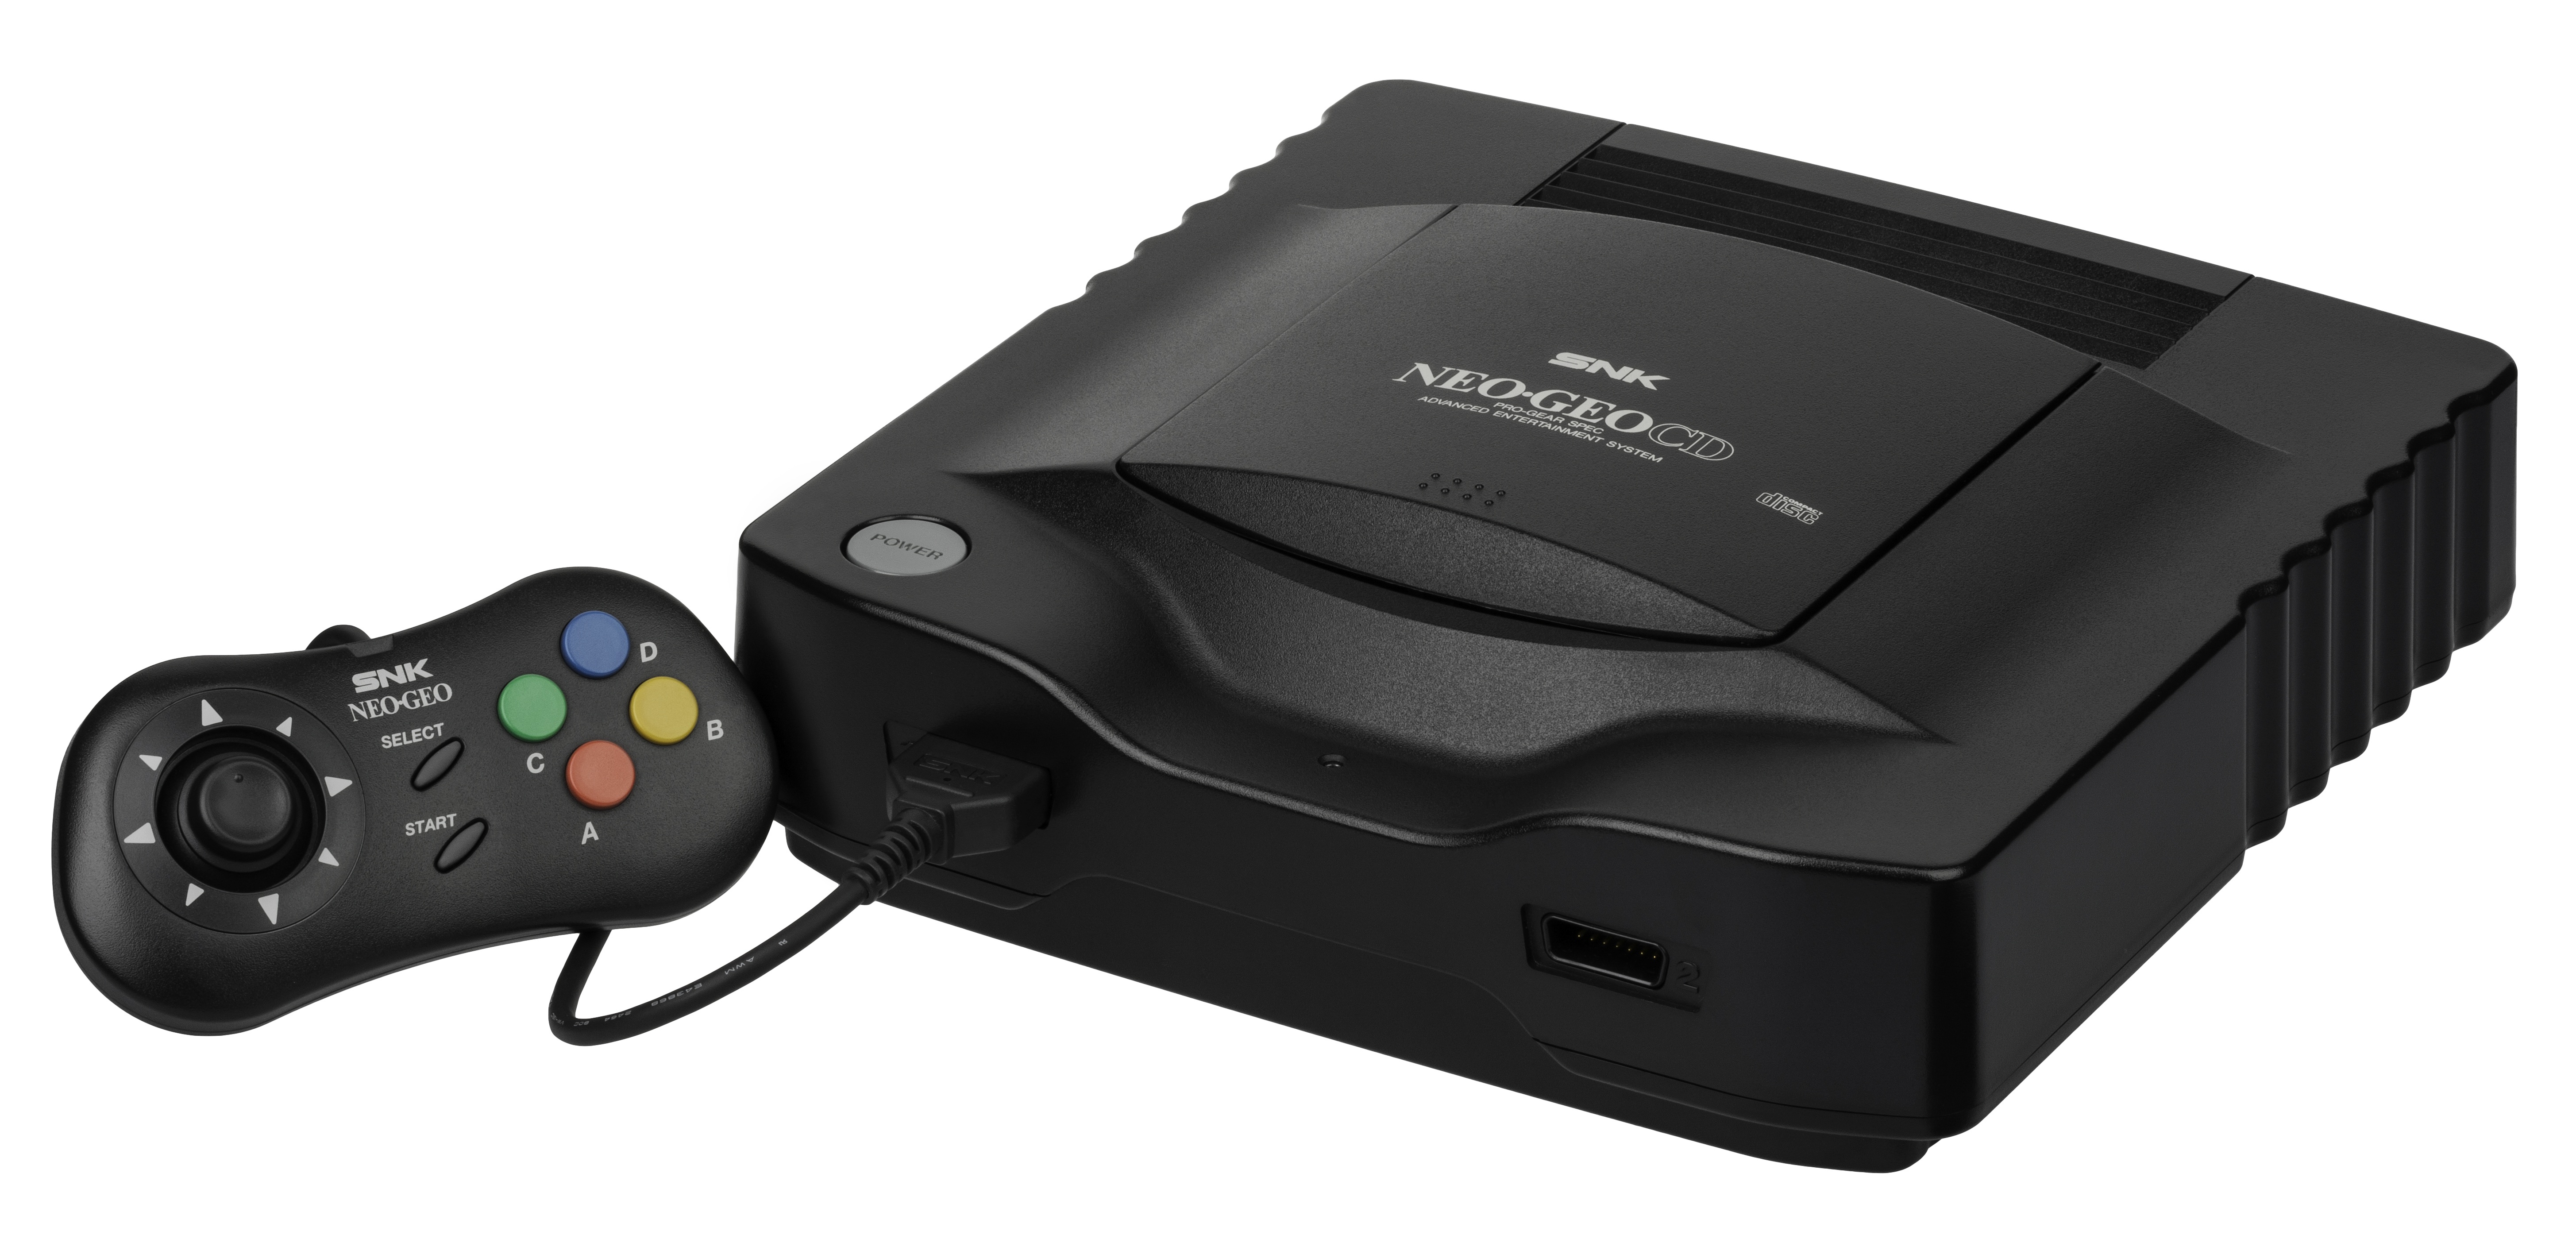
technology, video game, play, gadget, toy, device, product, fun, electronics, cd, geo, neo, multimedia, entertainment, fl, computer game, game controller, electronic device, electronics accessory, video game console, xbox accessory, wcontroller, toploader